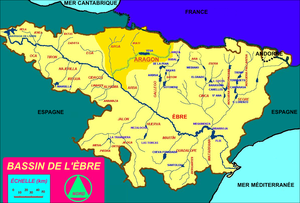
L'Aragon est une des plus grandes rivières du bassin de l'Èbre, sur la rive gauche. La rivière donna son nom à l'ancien royaume d'Aragon et à la communauté moderne d'Aragon.
La rivière Aragon Subordán est une rivière du nord de l'Espagne, un affluent de rive droite de l'Aragon qui traverse la Communauté autonome d'Aragon.
Zidacos est une petite rivière d'Espagne, affluent de l'Aragon qui traverse la zone moyenne de la Navarre.